Procne

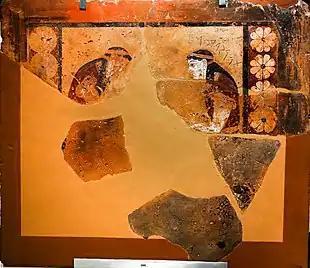
Procne and Philomela from Apollo's temple at Thermos, 630–625 BC

Procne was given to wife to Tereus, a king of Thrace, in some versions because he assisted king Pandion in a war against the Laconians, so Pandion gave him a daughter in marriage. During their marriage they had a son named Itys. As years passed, Procne began to feel homesick, and asked her husband to fetch her her younger sister Philomela, so Tereus travelled to Athens in order to escort Philomela to her sister. Pandion was unsuspecting and Philomela excited, Tereus however conceived a great passion for the beautiful Philomela, which only grew and grew during the journey back home. In one version, Tereus lied about Procne having died, and asked Pandion for Philomela's hand in marriage. When they reached the shore, he dragged her into the woods (and, as Ovid introduced, a cabin) and raped her in spite of her protests and pleading. Philomela then threatened to tell everyone, so he in fear cut her tongue off, and put guards to prevent her from escaping. He then returned to Procne claiming that Philomela had died during the journey; Procne greatly mourned her sister.